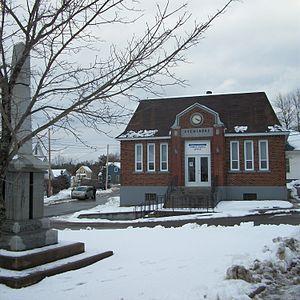
Stewiacke est une ville canadienne située dans le comté de Colchester en Nouvelle-Écosse.